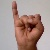
The image shows a hand gesture representing the letter 'I' in Indian Sign Language.